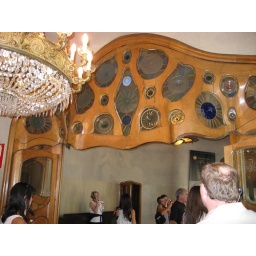
Cool glass window in top of window in Casa. Batllo in barcelona.